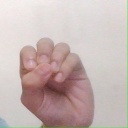
अक्षर: उ